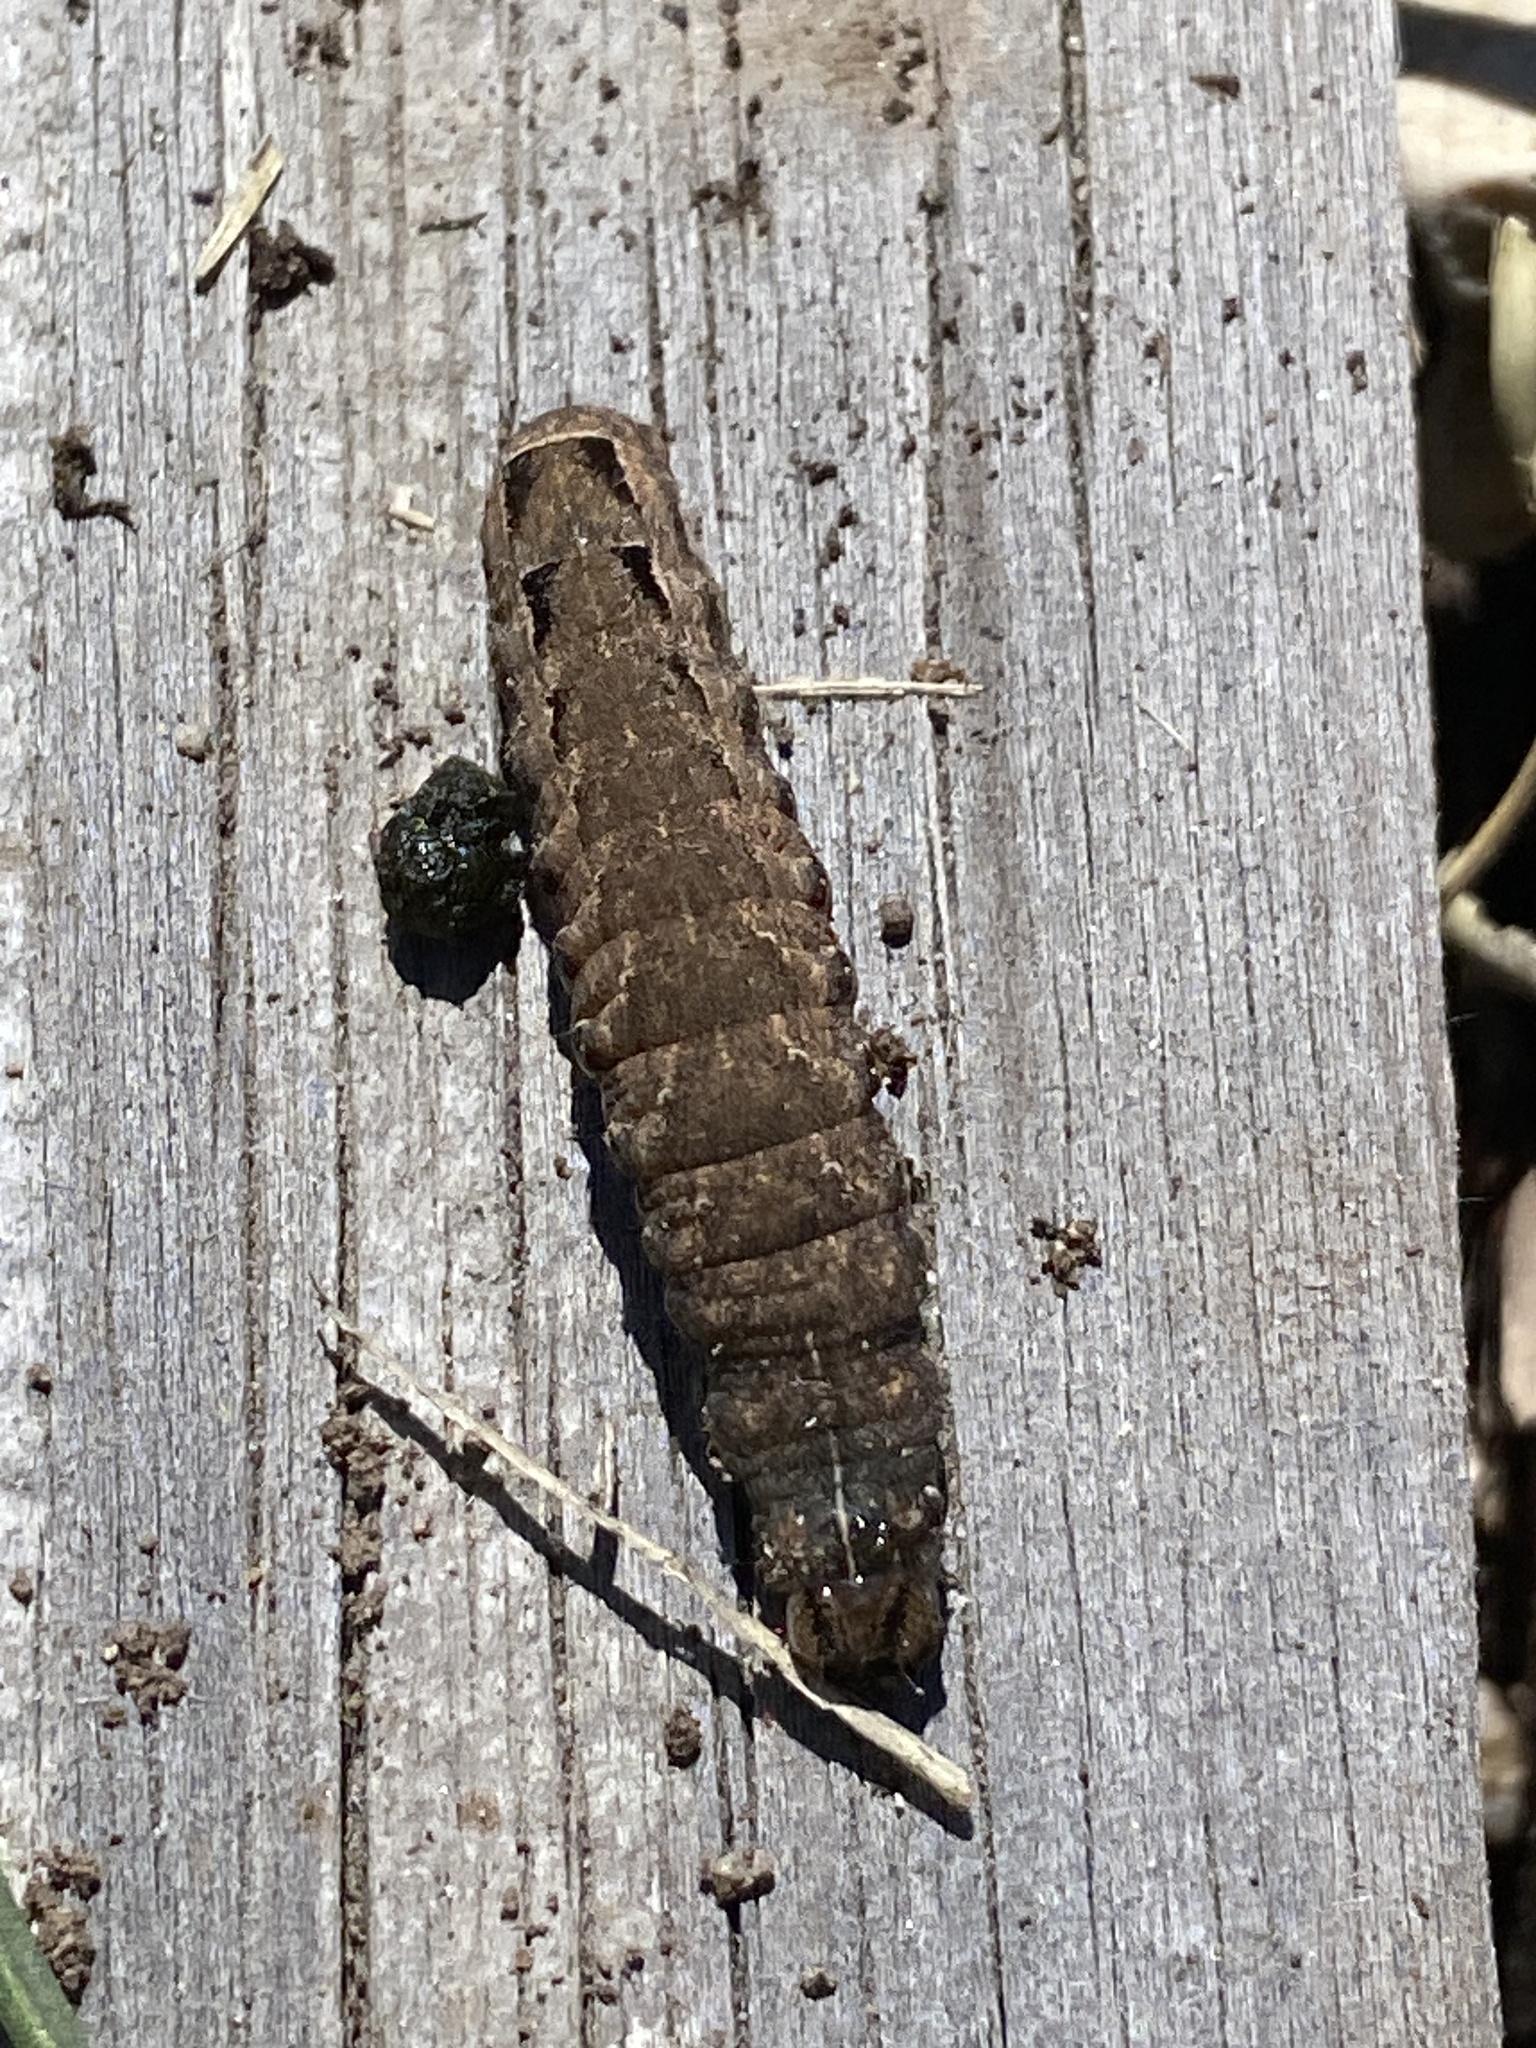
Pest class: cutworms